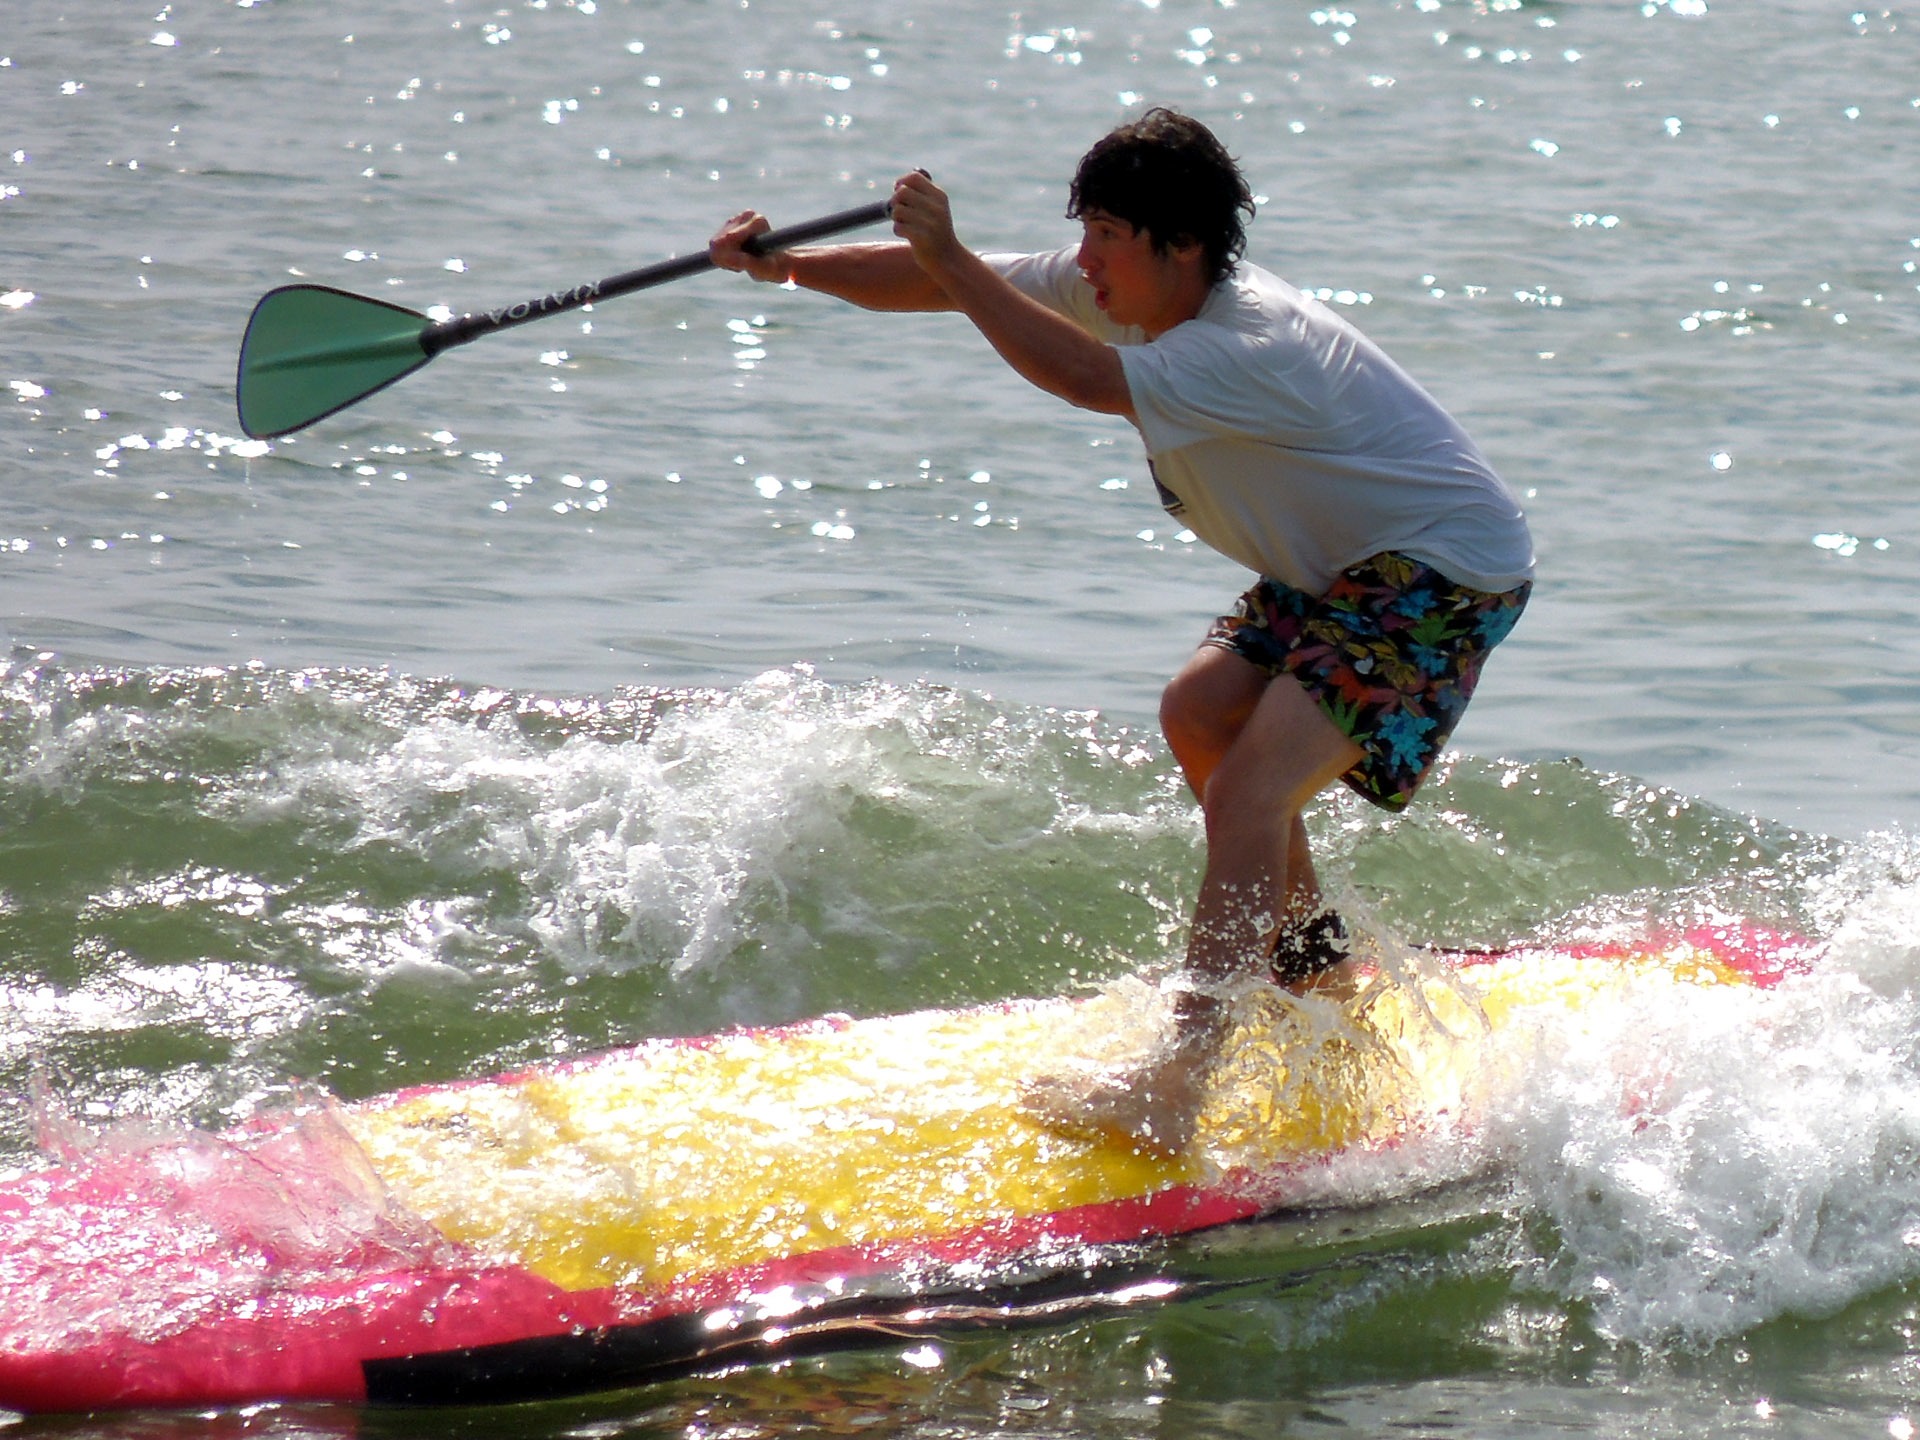
beach, sea, water, ocean, boy, summer, surfing, paddle, surfboard, extreme sport, wakeboarding, fun, sports, boating, skimboarding, canoeing, water sports, water sport, jersey shore, waterskiing, wind wave, boardsport, surfing equipment and supplies, surface water sports, towed water sport, wakesurfing